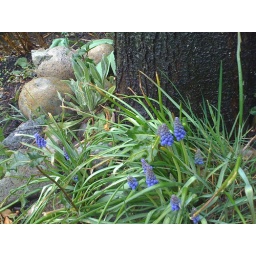
At the base of the plum tree in my mother's garden.